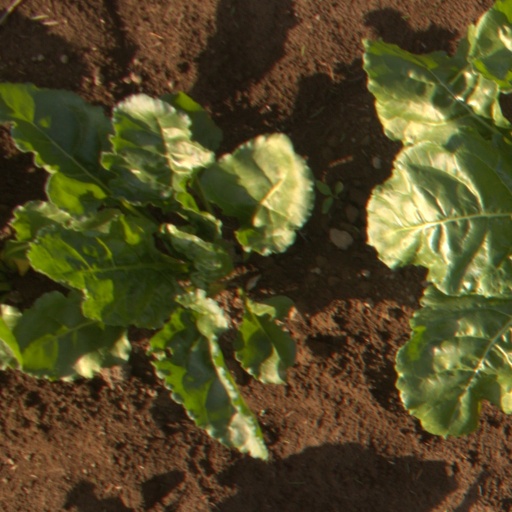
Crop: sugar beet